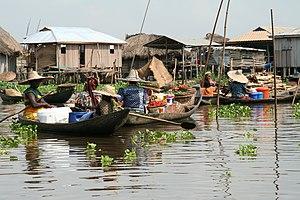
Ganvié est une cité lacustre du sud du Bénin, située sur le lac Nokoué au nord de la métropole de Cotonou. Elle fait partie de la commune de Sô-Ava dans le département de l'Atlantique.